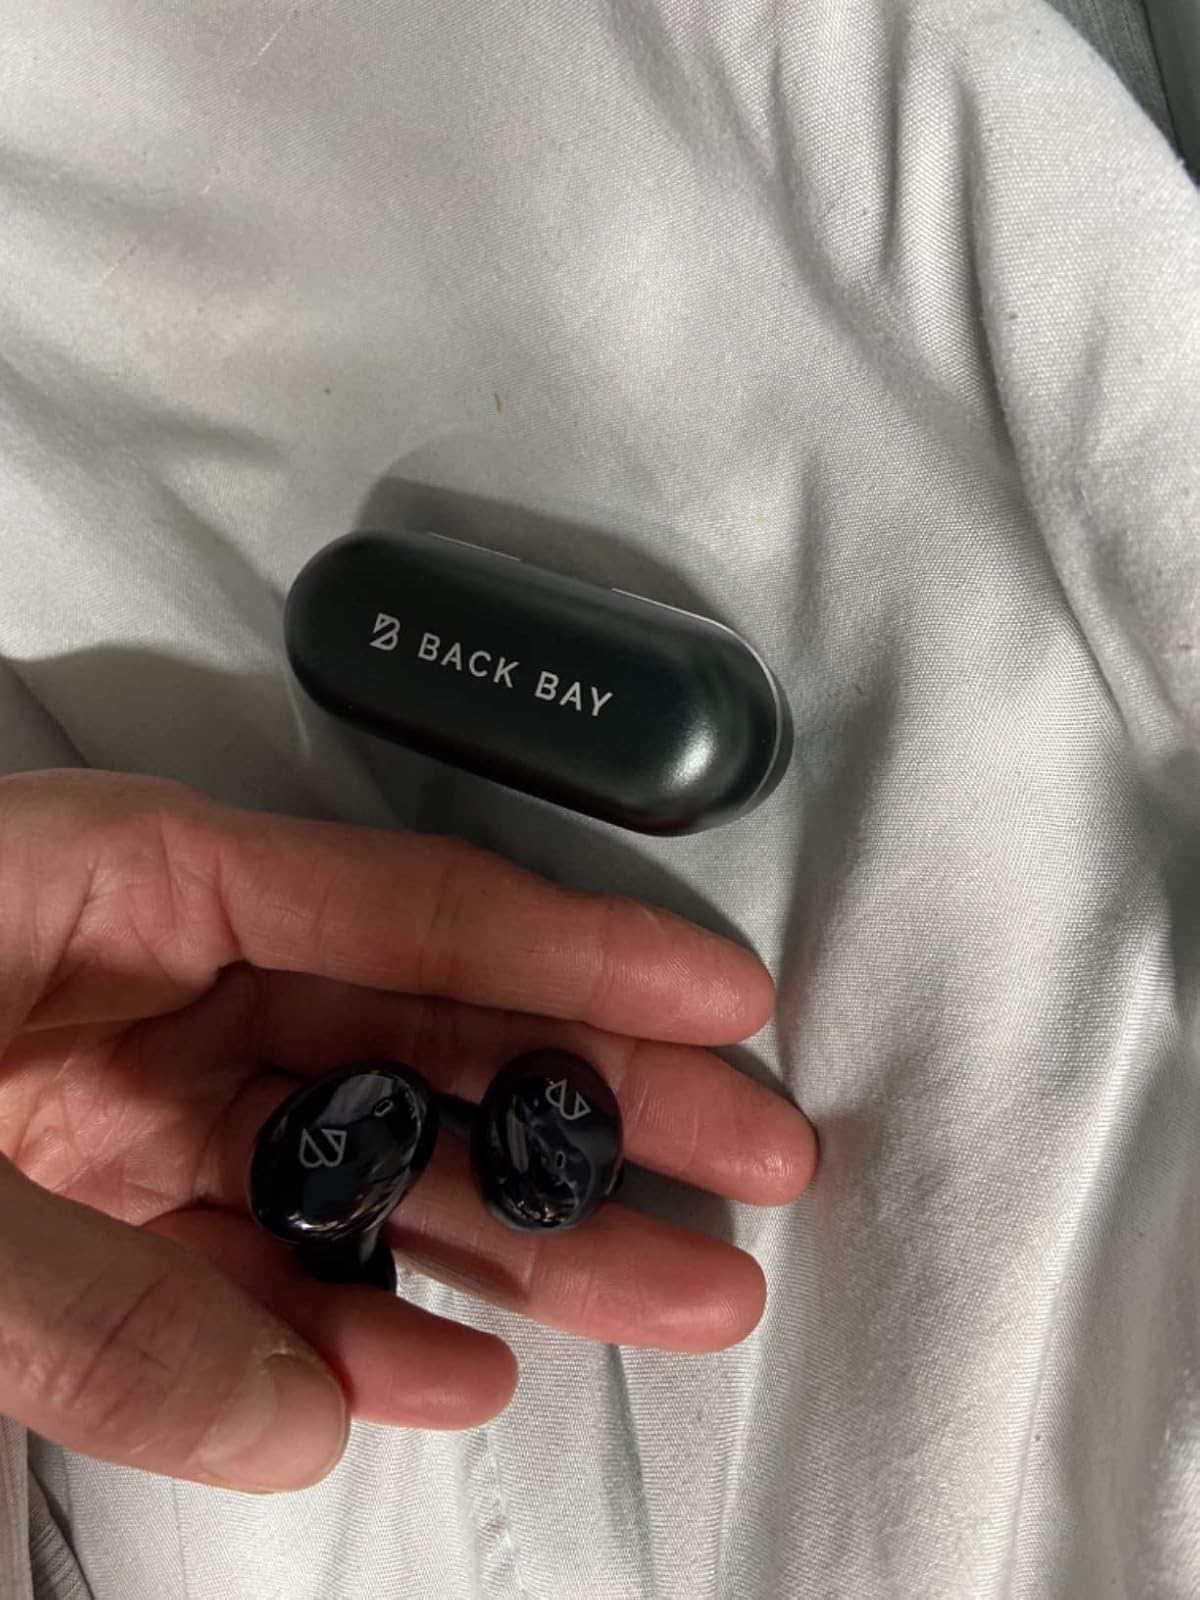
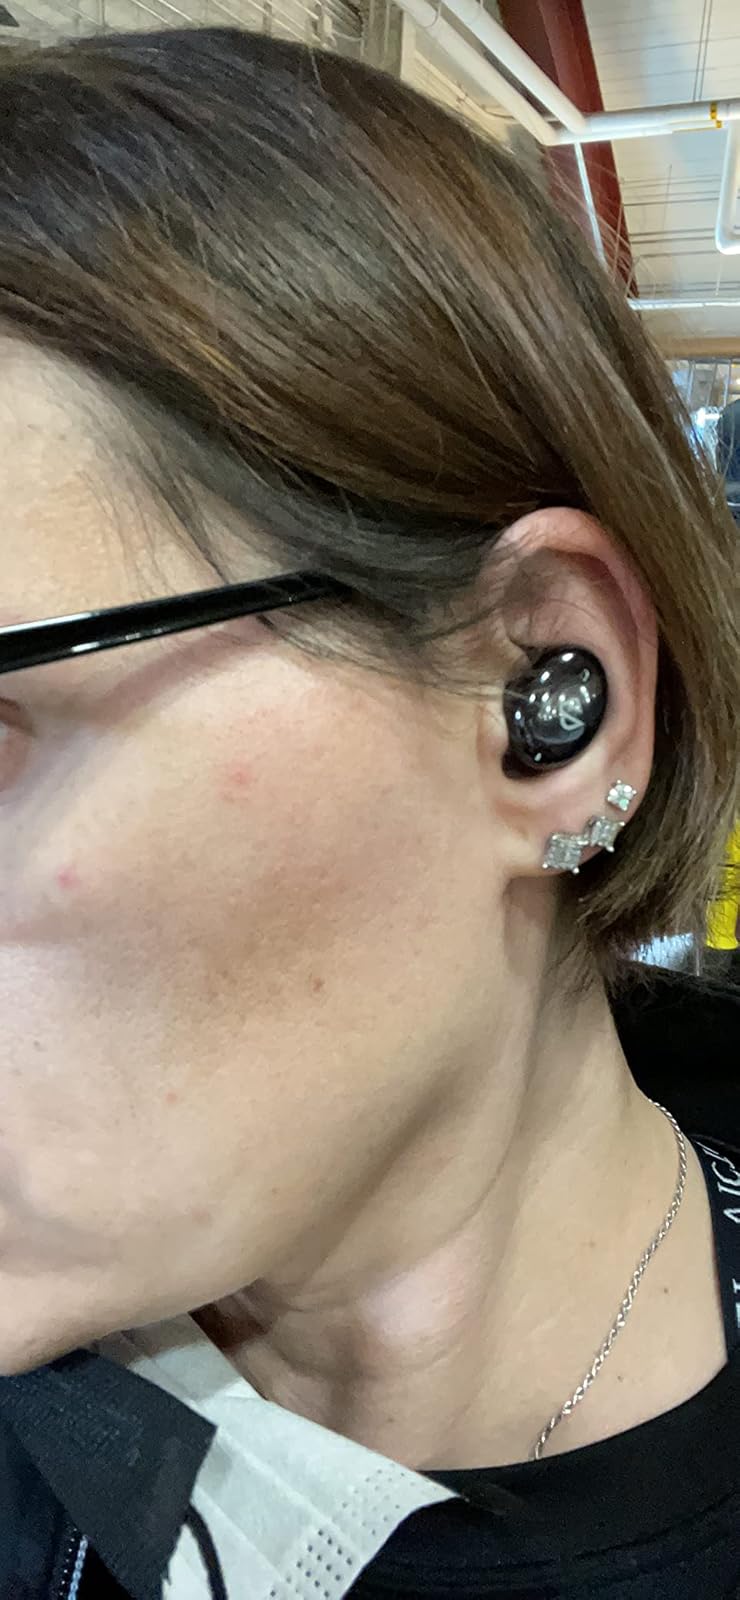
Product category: earbuds
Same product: yes